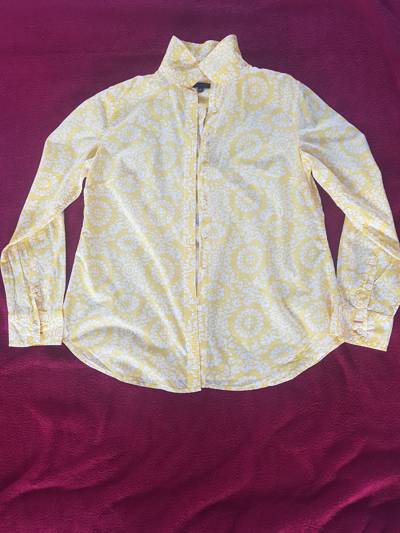
Waste category: clothes